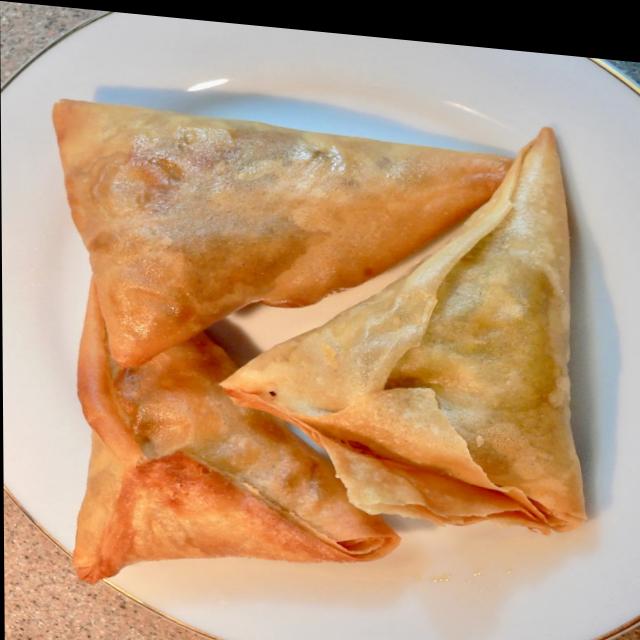
Dish: samosa